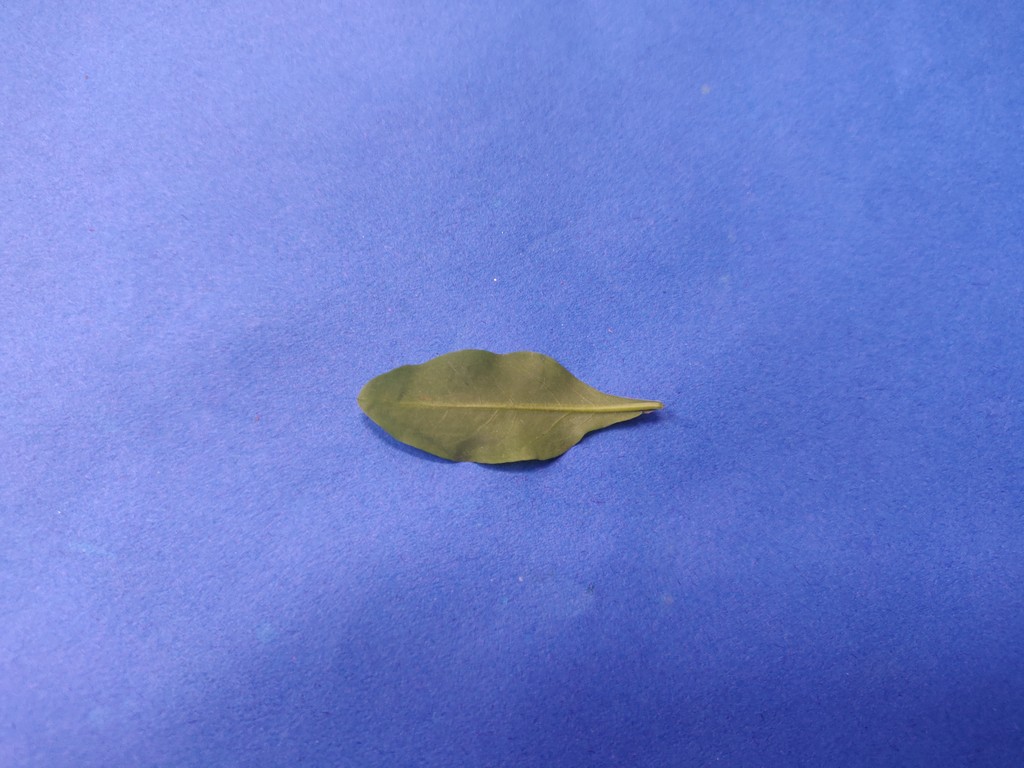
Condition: Healthy
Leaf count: single
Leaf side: back